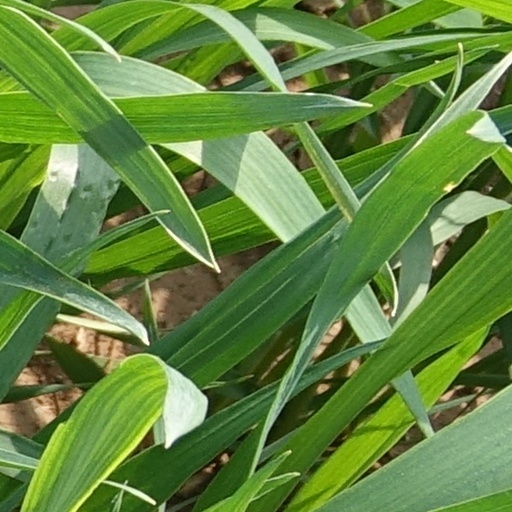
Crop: wheat